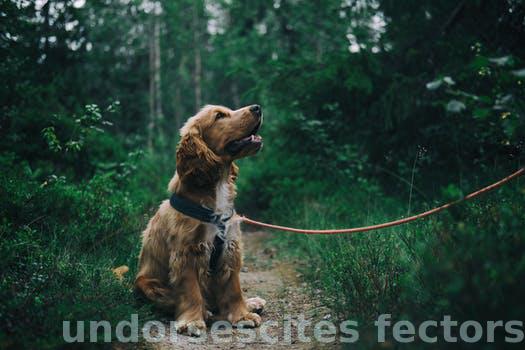
Label: Watermark